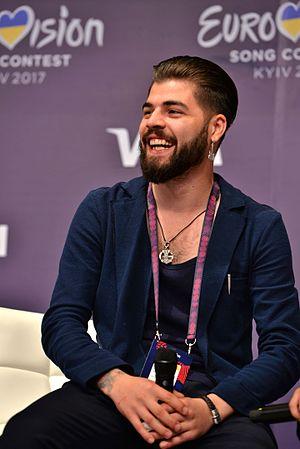
Alexandru Ionuț Florea dit Alex Florea, né le 15 septembre 1991 à Constanța, est un chanteur roumain qui représentera la Roumanie au Concours Eurovision de la chanson 2017 avec la chanson Yodel It!, en duo avec Ilinca Băcilă. En 2015, il a été demi-finaliste à de The Voice Roumanie lors de la saison 5.